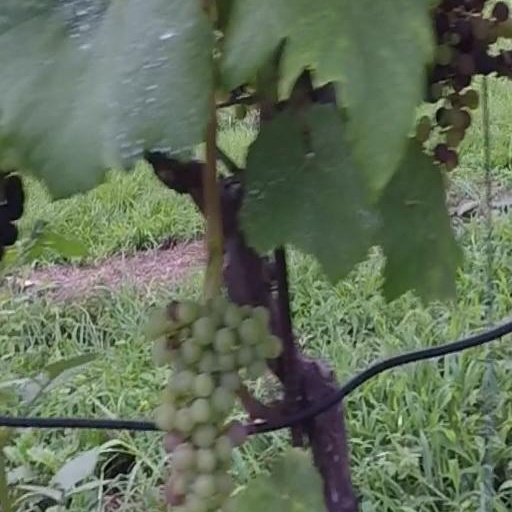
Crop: grape